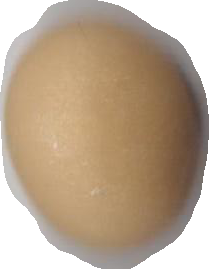
Variety: Anjasmoro